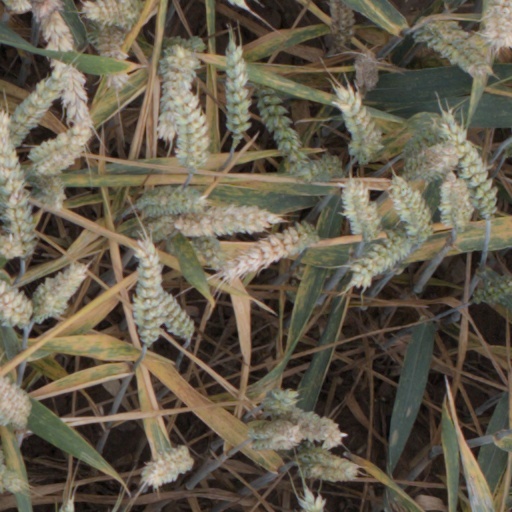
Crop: wheat